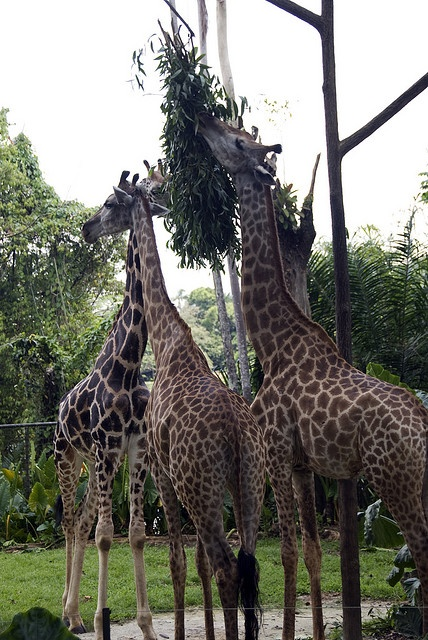
A herd of giraffe eating leaves from a tree.
Three giraffes standing and eating leaves above them.
three giraffes standing near a skinny tree at the zoo
Some zoo animals are standing in front of each together.
Giraffes are eating leaves on a pole.